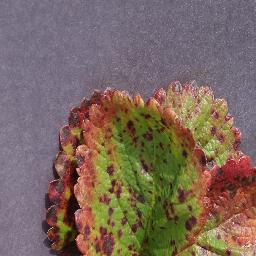
Label: Strawberry___Leaf_scorch